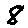
Label: 8